George Washington Dixon

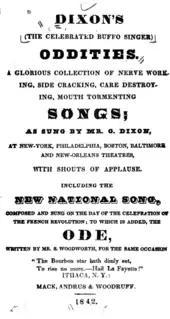
Cover to the 1842 edition of "Dixon's Oddities"

Dixon performed through 1834, most frequently at New York's three major theatres. In addition to blackface song-and-dance numbers, he did whiteface songs and scenes from popular plays; much of his material was quite challenging. Dixon's fame allowed him to pepper his material with satire and political commentary. On November 25, 1830, he sang before a crowd of 120,000 in Washington, D.C., in support of the July Revolution in France. He began selling a collection of songs and skits he had popularized called "Dixon's Oddities" in 1830; the book remained in print long after. Dixon mostly played to a working-class audience, including in his repertoire such songs as "The New York Fireman", which compared firefighters to the American Founding Fathers. Oratory made up another facet of his act; on December 4, 1832, the "Baltimore Patriot" reported that Dixon would read an address from the President at the Front Street Theatre.